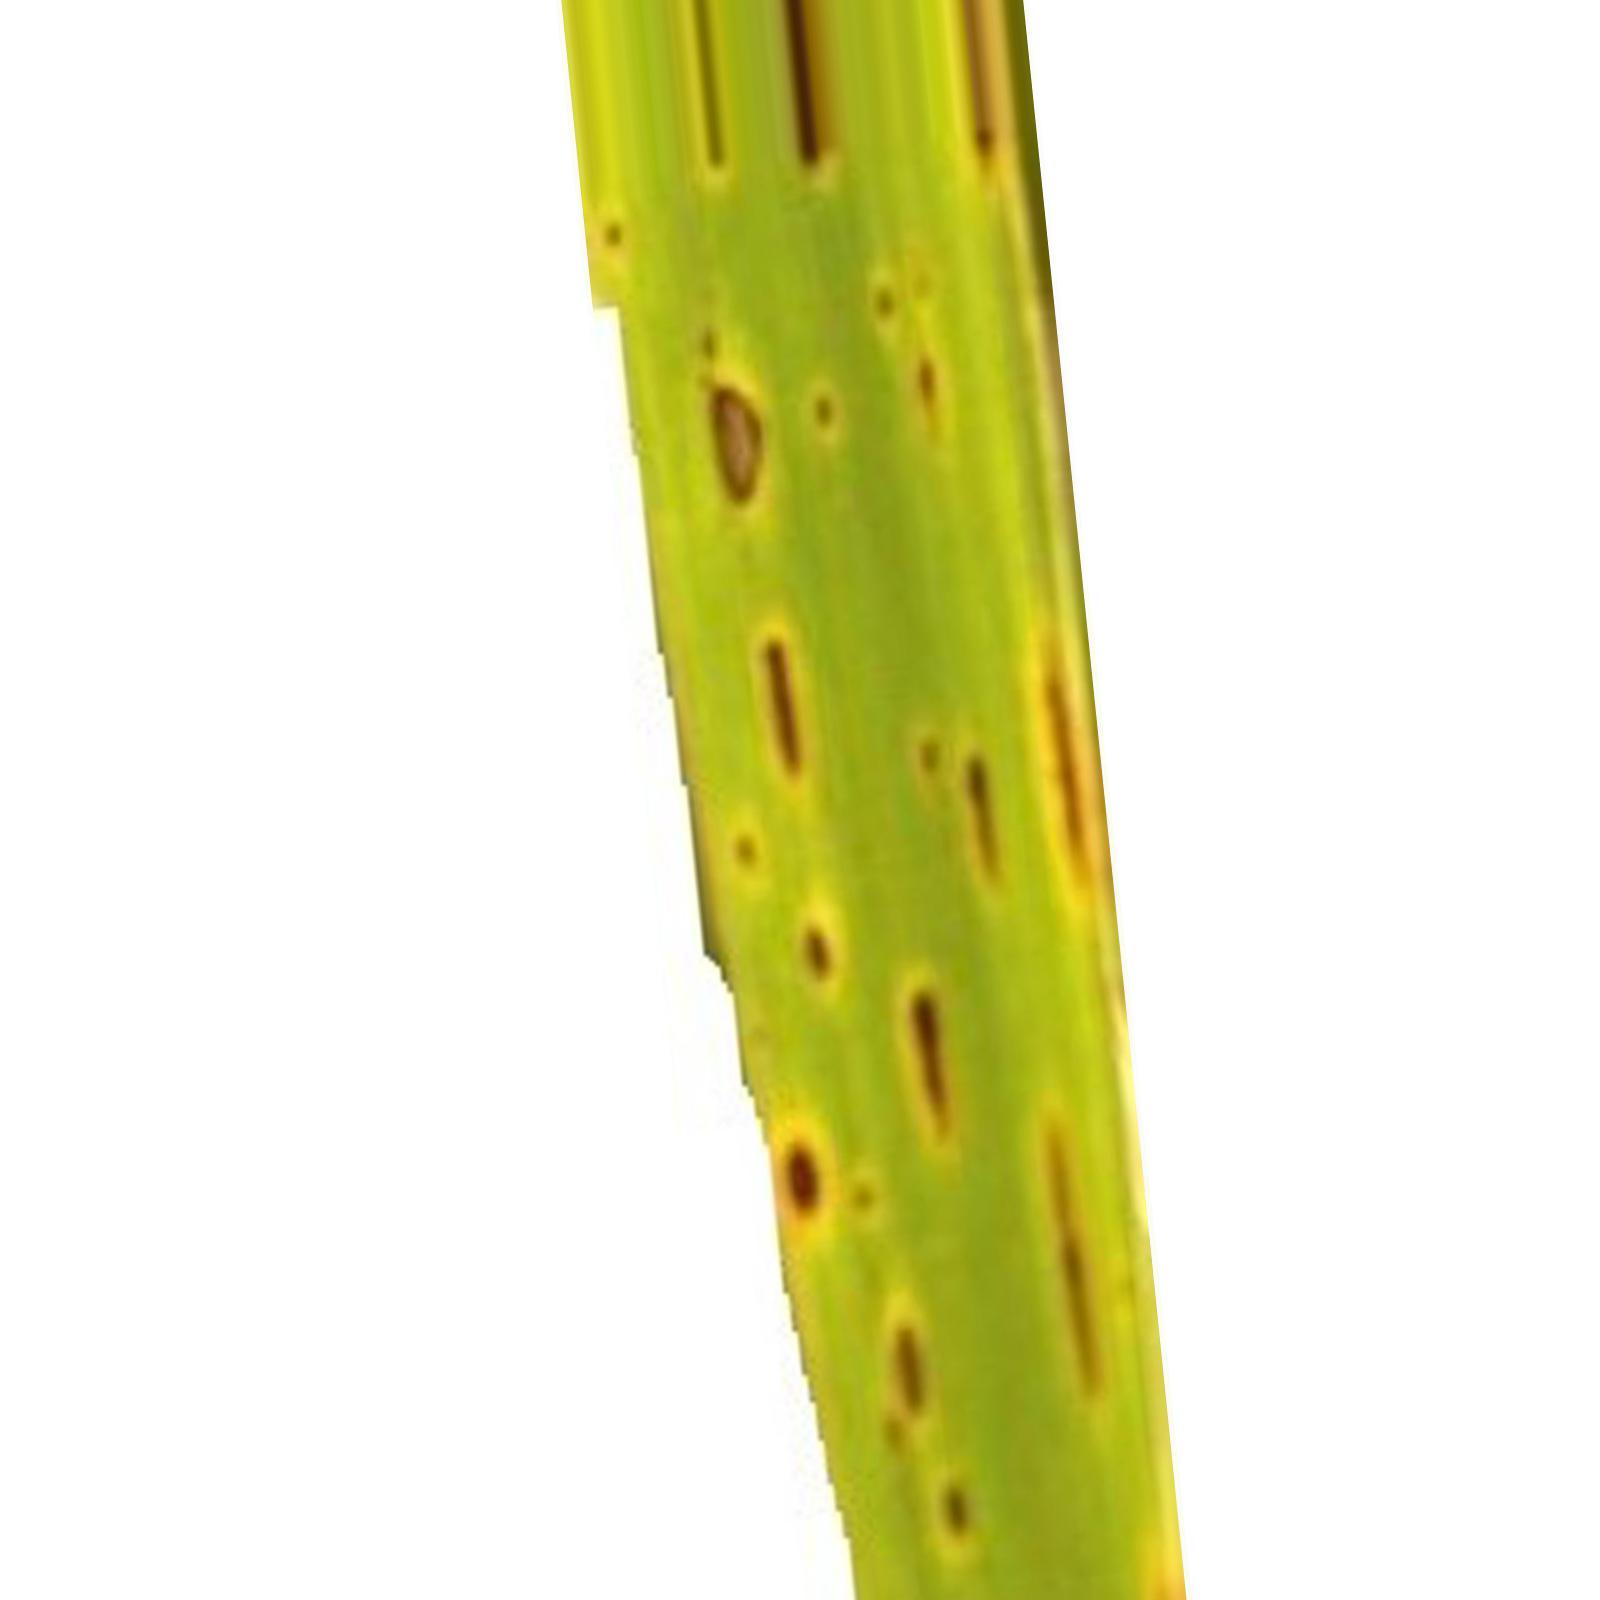
Nhãn: Bệnh Đốm Nâu ( Brown spot )